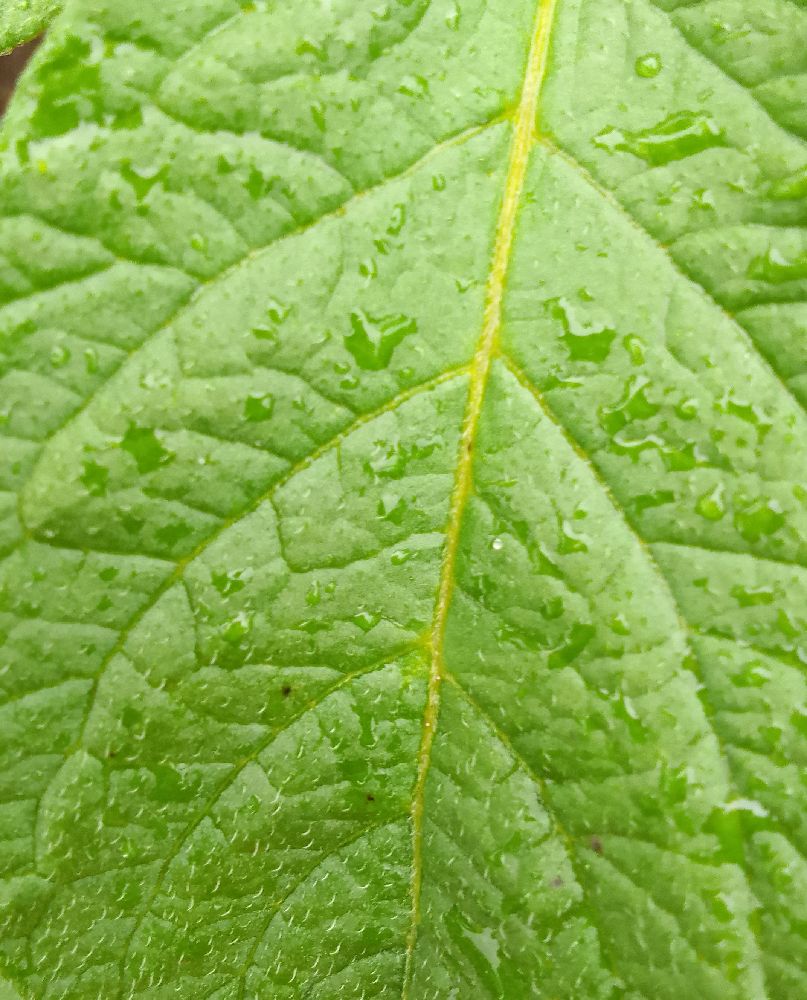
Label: Healthy